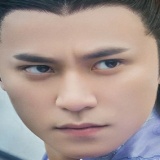
diễn viên Tần Tuấn Kiệt